Andrew Fisher

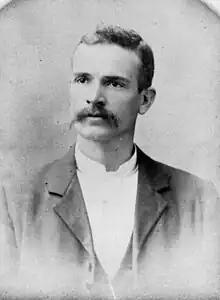
Fisher as a young man in Queensland

Fisher and his younger brother James arrived in Brisbane, Queensland, on 17 August 1885, after a two-month steamship journey from London. He first saw Australia during a stopover at Thursday Island, where whites were a minority and there was a large Japanese population. His biographer David Day has speculated that this initial first impression may have contributed to his later opposition to non-white immigration. Fisher's path to Australia was virtually identical to that of Billy Hughes, who had arrived less than a year earlier in December 1884 – both men took assisted passage, arrived at the age of 22, and travelled from London to Brisbane. Unlike Hughes, Fisher never lost his original accent and retained a thick Scottish "brogue" for the rest of his life.